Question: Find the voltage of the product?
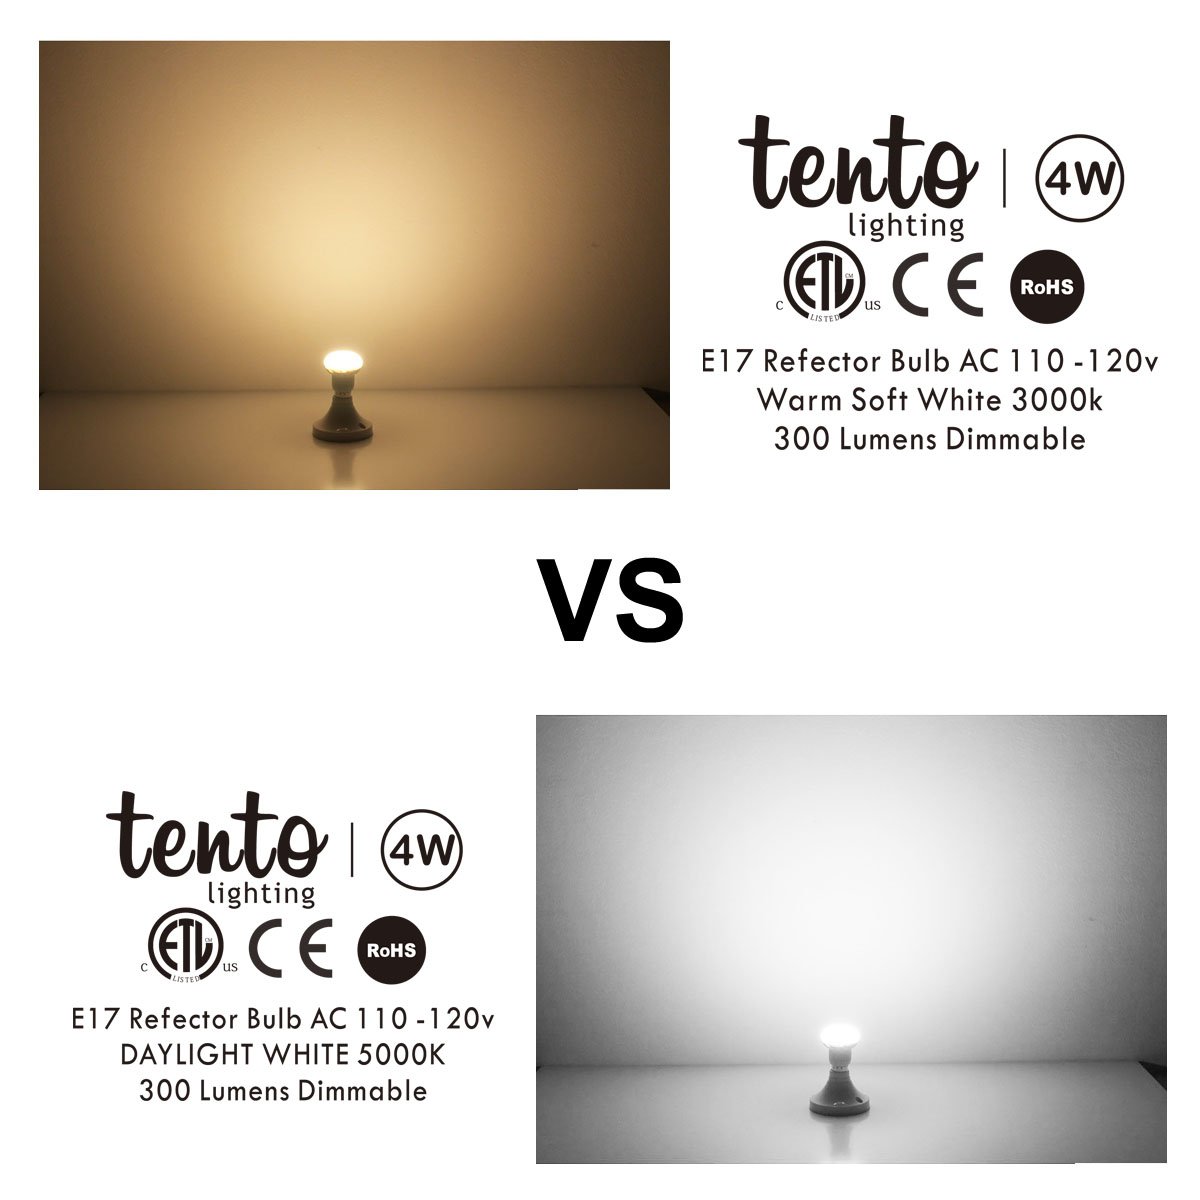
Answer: [110.0, 120.0] volt